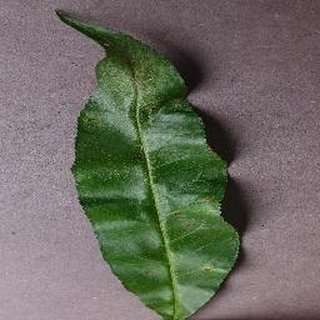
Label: peach_bacterial_spot